527th Space Aggressor Squadron

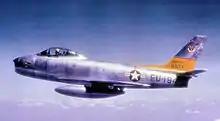
F-86Fs of the 527th Fighter-Bomber Squadron – 86th FBW – Landstuhl AB, West Germany

The squadron was reactivated in the postwar era 20 August 1946 at AAF Station Nordholz, Germany equipped with surplus P-47 Thunderbolts from storage depots in Europe. Over the next several years, the squadron underwent several redesignations and several station assignments in occupied Germany. In June 1948, the squadron was moved to Neubiberg Air Base, near Munich when tensions with the Soviet Union culminated in the Berlin Blockade. By 1948, it was obvious that the piston-engine Thunderbolts would be no match for Soviet jet fighters, and in early 1950 the squadron was re-equipped with Republic F-84E Thunderjets for air defense of the Munich area.